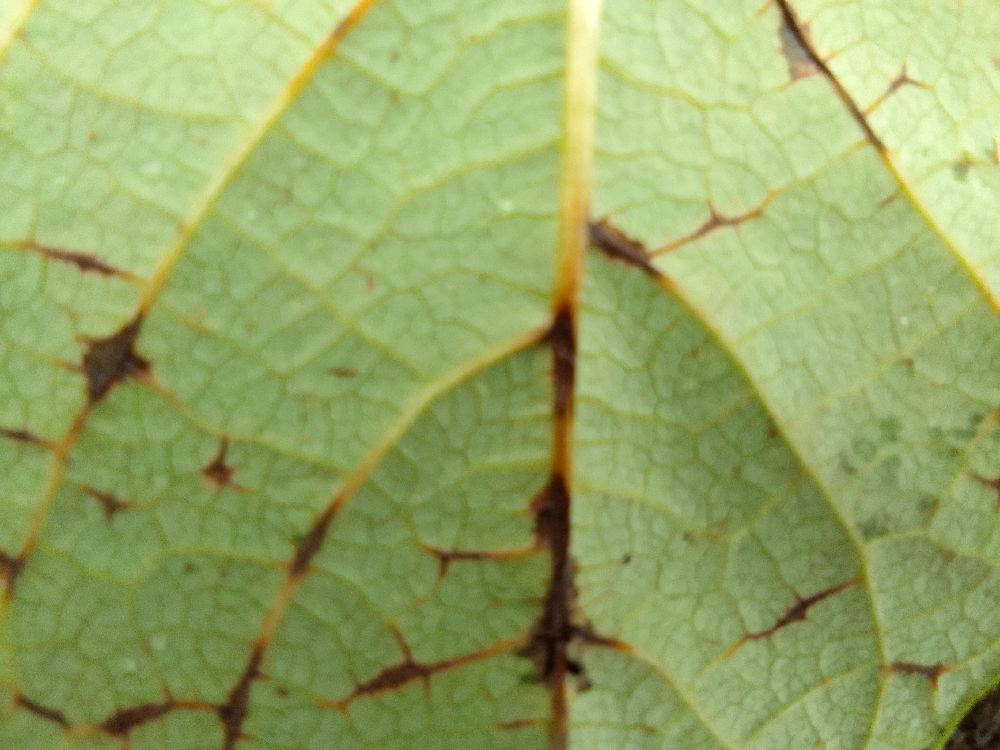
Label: anthracnose